Nick Girdler

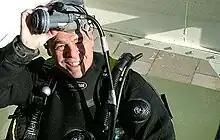
Nick Girdler underwater

Nick Girdler is a freelance radio broadcaster who worked for BBC Radio Solent from 1972 until 2006 and again from 2009 until 2019.